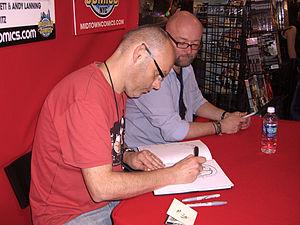
Gamora est une super-héroïne extraterrestre appartenant à l'univers Marvel de la maison d'édition Marvel Comics. Créé par le scénariste et dessinateur Jim Starlin, le personnage de fiction apparaît pour la première fois dans le comic book Strange Tales #180 de 1975.
Les Gardiens de la Galaxie est un film de super-héros américain réalisé par James Gunn, sorti en 2014.
Groot est un personnage de fiction appartenant à l'univers de Marvel Comics. Créé par le scénariste Stan Lee, le dessinateur Jack Kirby et l'encreur Dick Ayers, il apparaît pour la première fois dans le comic book Tales to Astonish vol.1 #13 de novembre 1960. Dans l'histoire de la bande dessinée américaine, sa création date de l'âge d'argent des comics. Lors de ses premières apparitions, Groot est un monstre extraterrestre végétal qui sévit sur Terre. Par la suite, il est forcé de faire partie de l'unité paranormale du SHIELD et devient membre des Howling Commandos. Groot arrive à retourner dans l'espace où il est recruté dans le commando de Star-Lord. Enfin, il devient un des Gardiens de la Galaxie. L'extraterrestre agit désormais au sein de cette équipe en tant que super-héros, protecteur de l'univers.